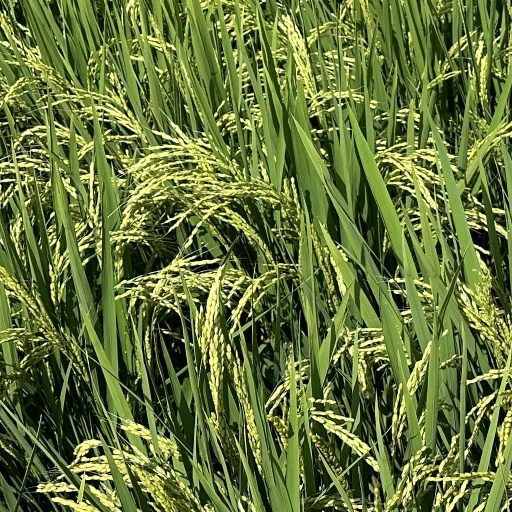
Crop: rice